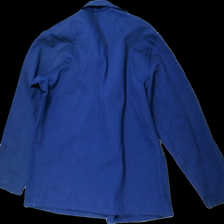
View: back
Type: Shirt
Category: Men
Brand: Missing
Colors: Blue
Material: 100% cotton
Cut: Regular
Size: 50
Season: All
Stains: Major
Damage: fläck
Damage location: middle center
Damage 2 location: bottom right
Damage 3 location: bottom center
Price range: <50
Recommended usage: Export
Description: blå skjorta med stor fläck fram